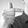
ASL letter: T